Adolfas Ramanauskas

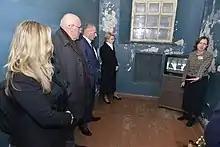
Chamber where Ramanauskas was previously held in the former KGB building in Vilnius

He obtained fake documents and lived in hiding. While in hiding he wrote three-part memoirs, which were hidden by trusted people and uncovered only in 1988–89 during the era of "glasnost" and first published as "Daugel krito sūnų…" (Many Sons Have Fallen...) in 1991.